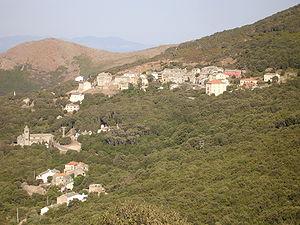
France, Haute-Corse (2B), Ersa, hameau de Boticella